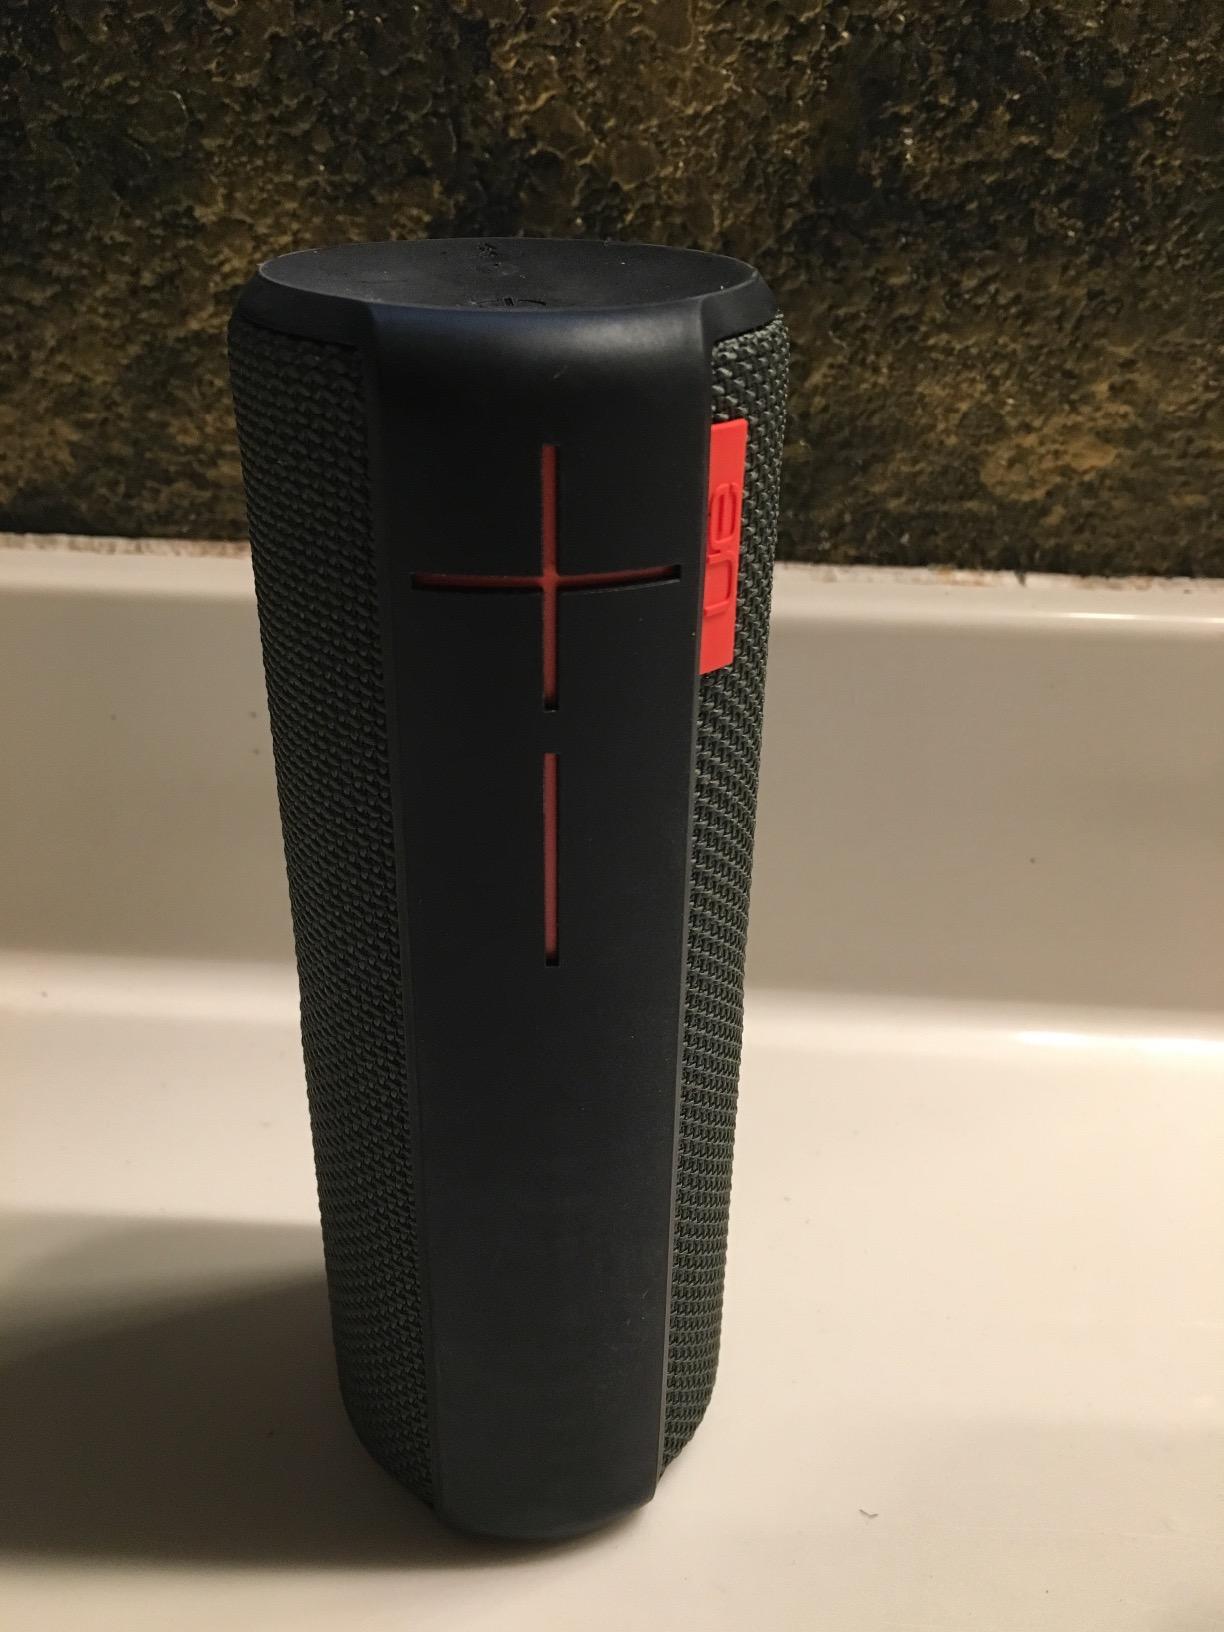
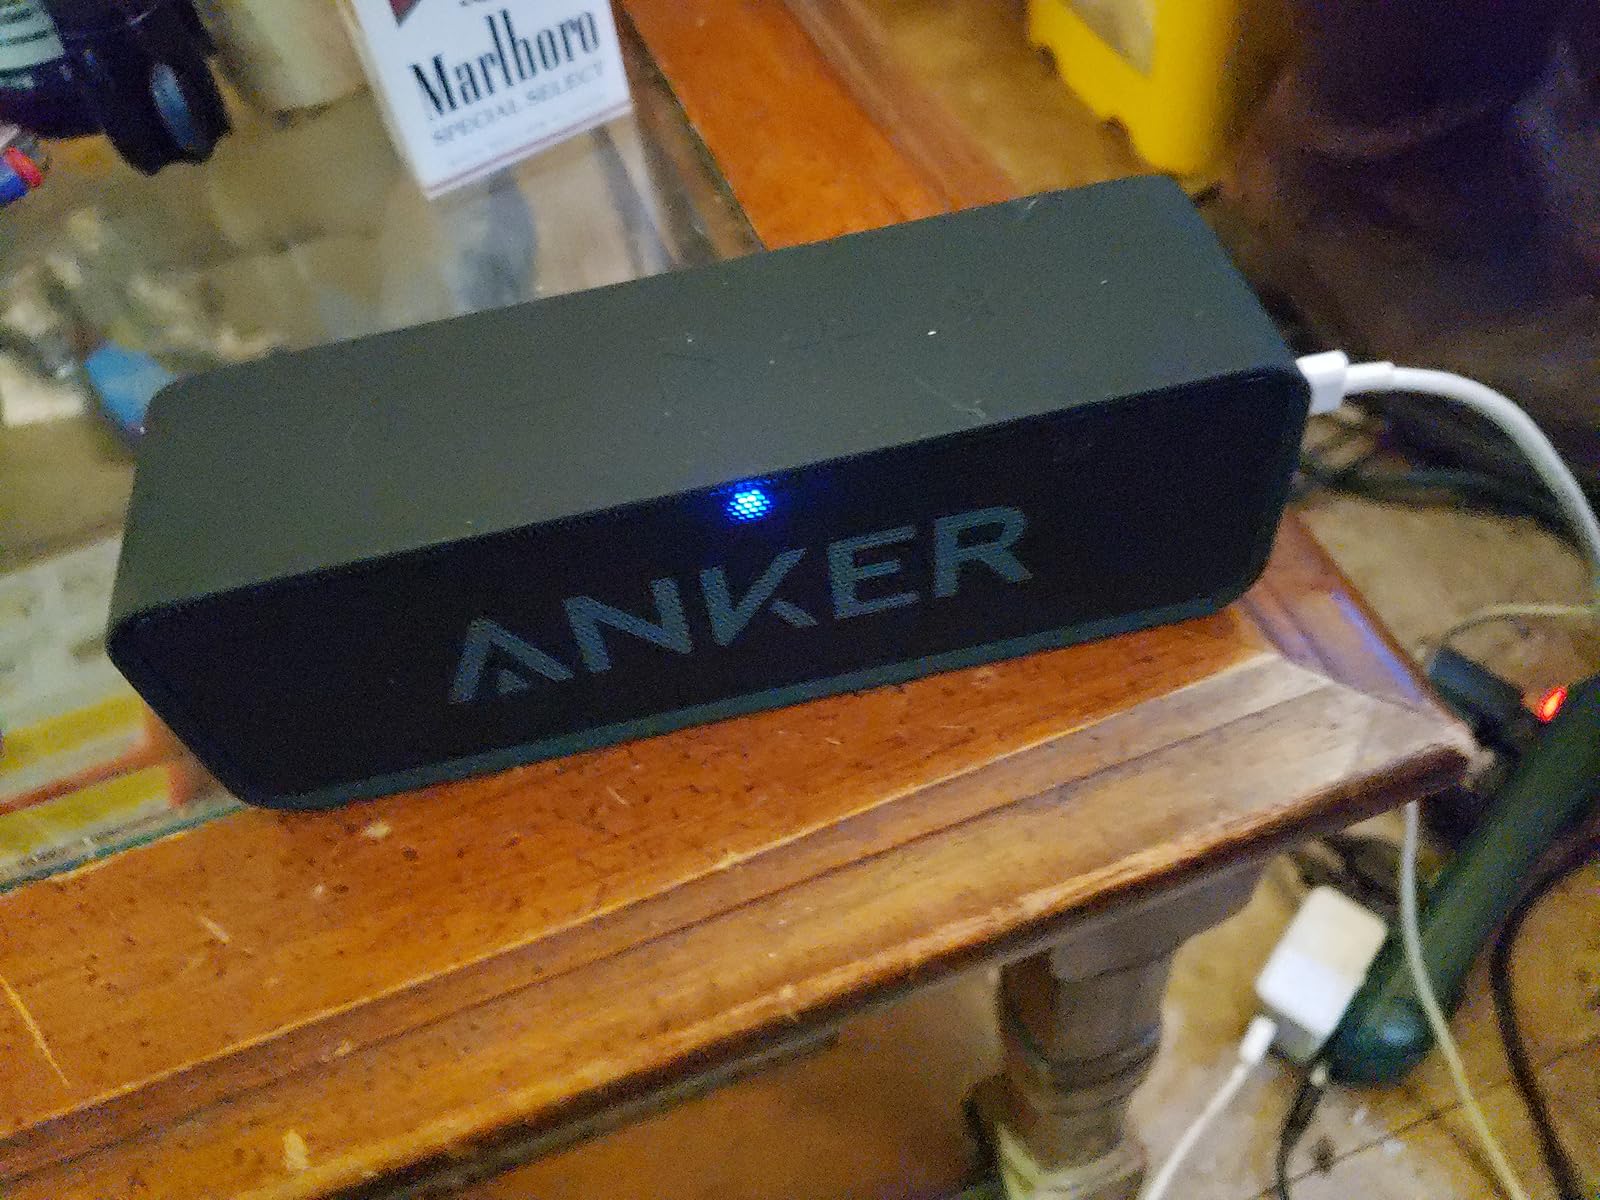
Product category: speaker
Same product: no